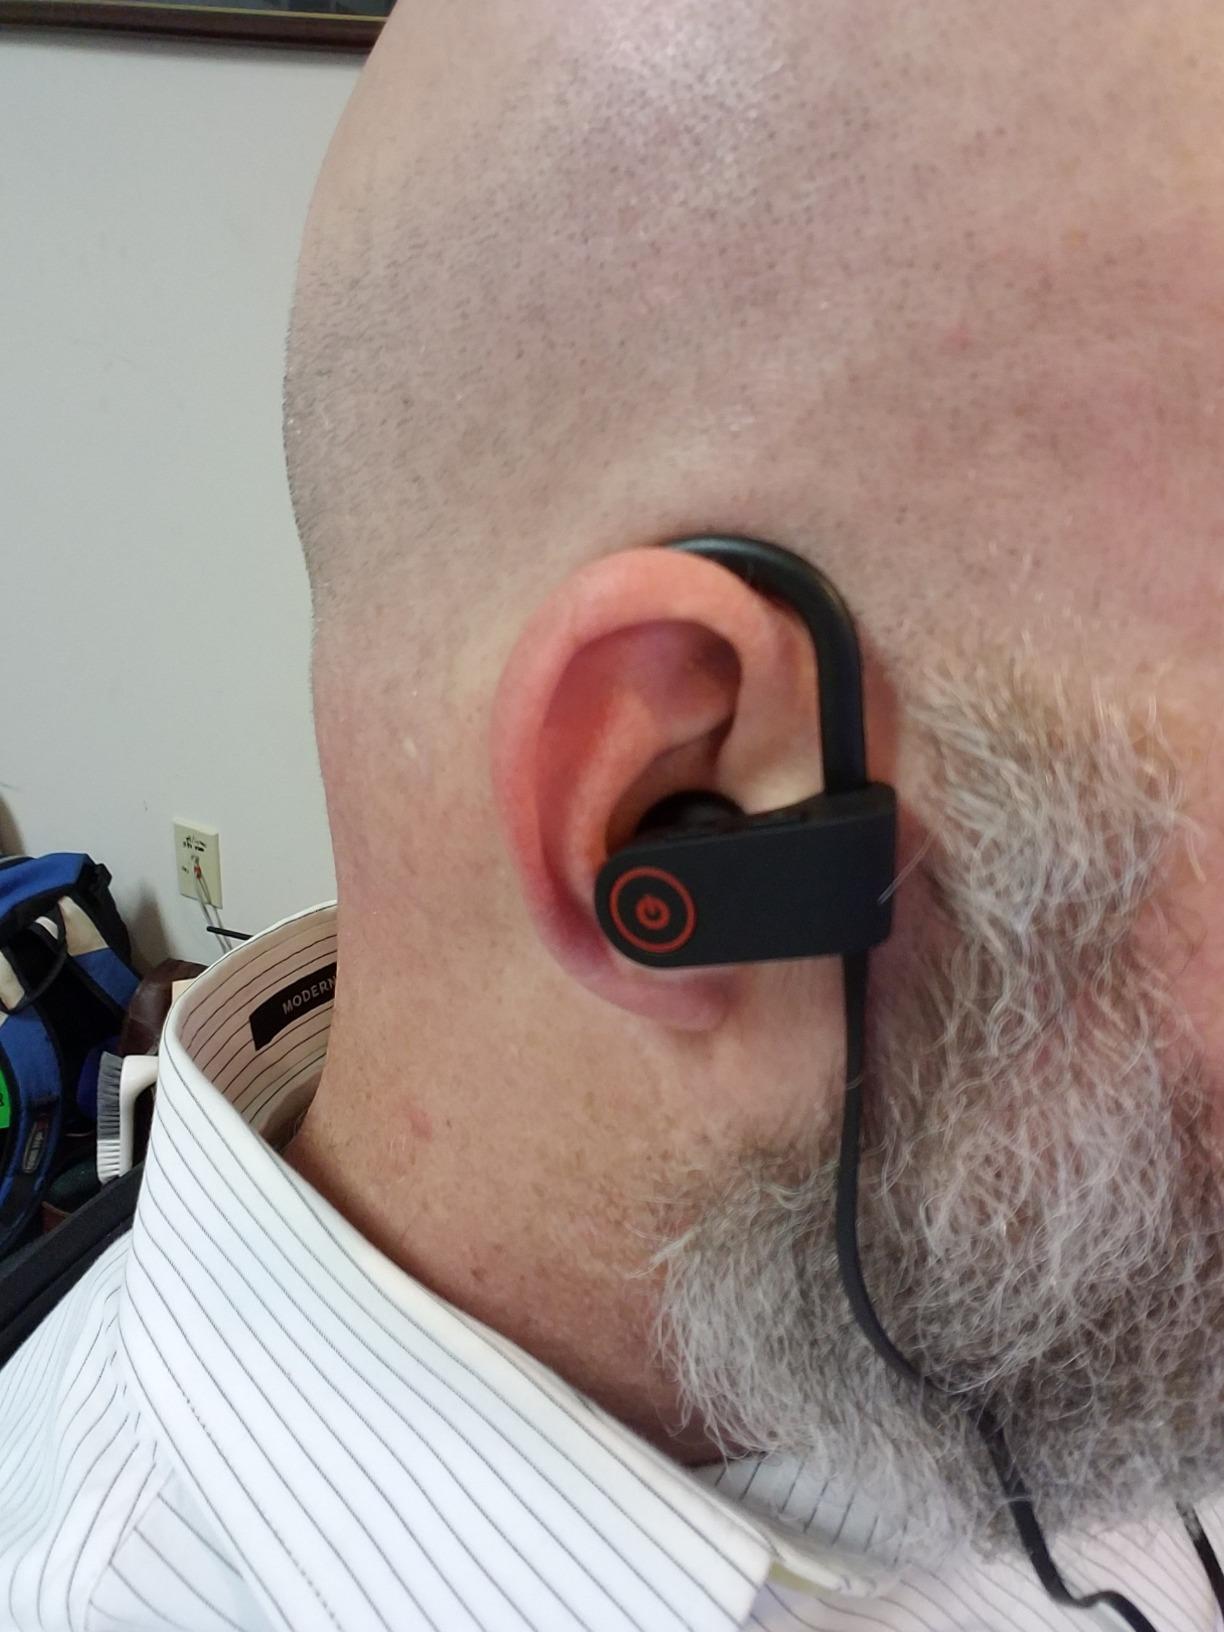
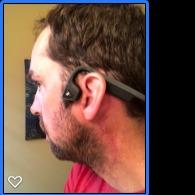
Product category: headphones
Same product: no